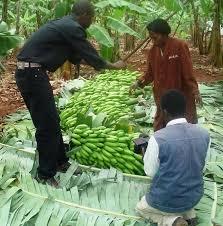
Huku naona ya kwamba kuna watu wanaovuna ndizi, hao watu wanaonekana kuwa ni wakulima. Wanavuna ndizi hizi ili waende wauze baada ya kuuza wapate fedha.